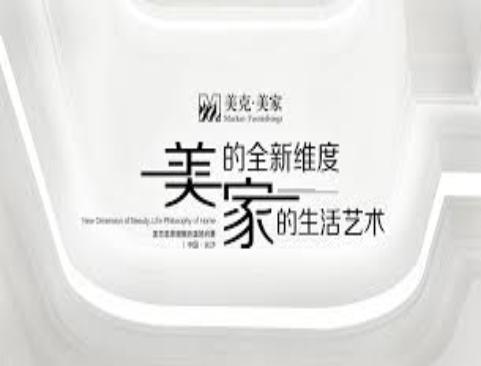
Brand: markor furnishings
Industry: Necessities